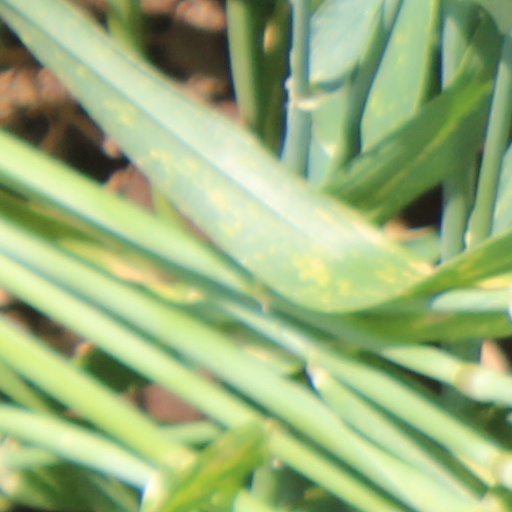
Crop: wheat